Song of Songs 2

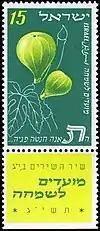
Inscription "The fig tree puteth forth her green figs" from "Song of Solomon 2:13", "Joyous Festivals 5713" stamp of Israel - 15 mil.

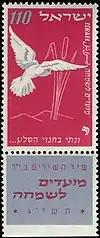
Inscription "O my dove that art in the clefts of the rock" from "Song of Solomon 2:14", "Joyous Festivals 5713" stamp of Israel - 110 mil.

Unlike the ambiguity of the speaker (or speakers) in the previous verse, the two verses in this section are no doubt spoken by the woman, affirming the mutual affection with her lover.